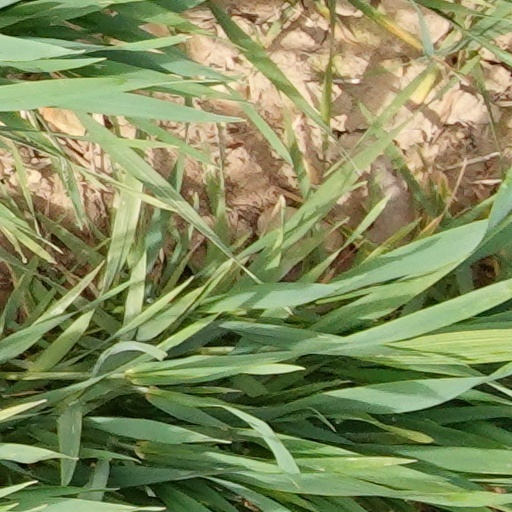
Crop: wheat